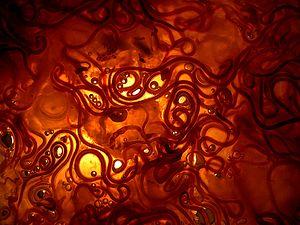
Parasites nématodes extirpés de filets de morue, transformés dans une poissonnerie.
Communément appelé ver de phoque ou ver de morue, Pseudoterranova decipiens est une espèce de vers parasites courant des phoques et de certains poissons ; elle appartient à la famille des anisakidés et à l'embranchement des nématodes.